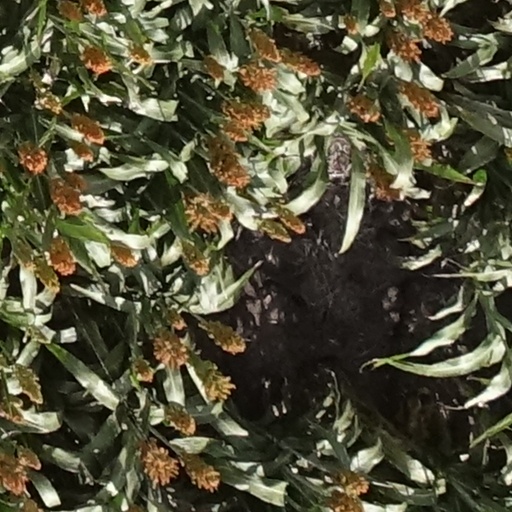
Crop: sorghum